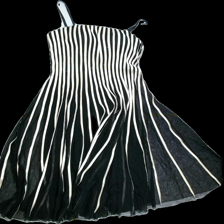
View: front
Type: Dress
Category: Ladies
Brand: Not Applicable
Colors: Black, Yellow
Material: 100%polyester
Pattern: Striped
Cut: C-collar, Regular
Season: All
Trend: No trend
Stains: Yes
Price range: <50
Recommended usage: Export